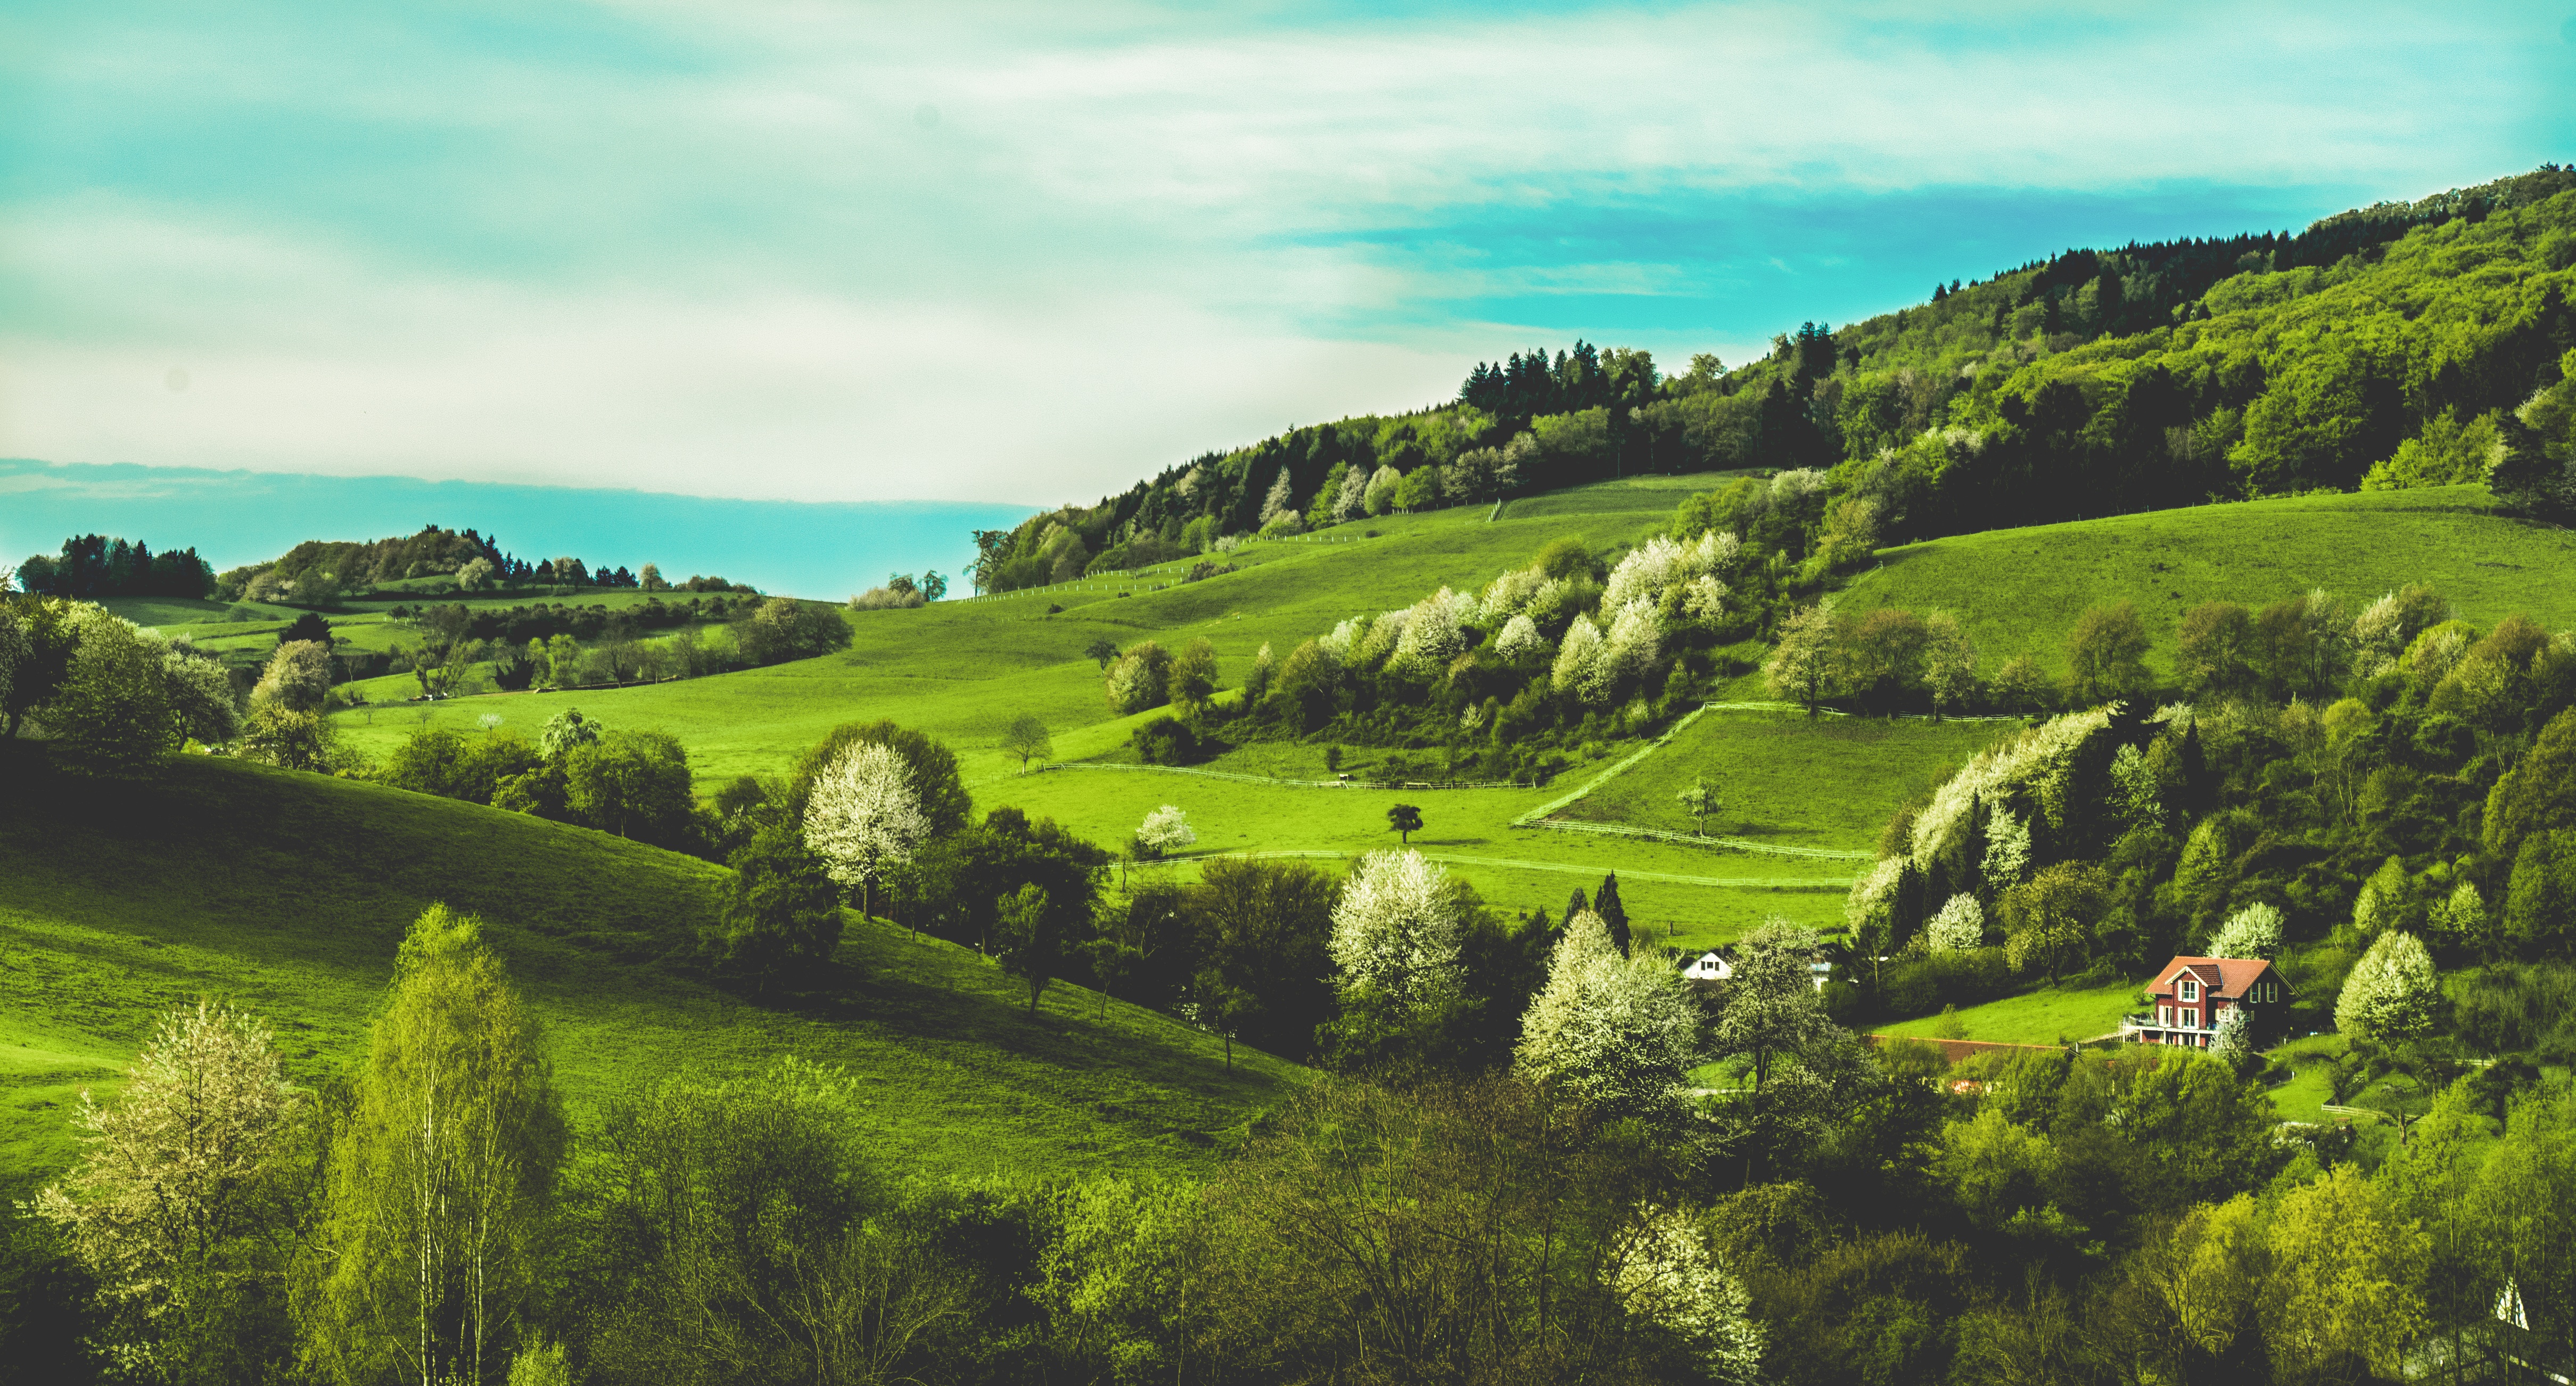
landscape, nature, grass, mountain, sky, field, meadow, hill, valley, mountain range, village, green, pasture, agriculture, highland, alps, grassland, plantation, plateau, rural area, geographical feature, mountainous landforms